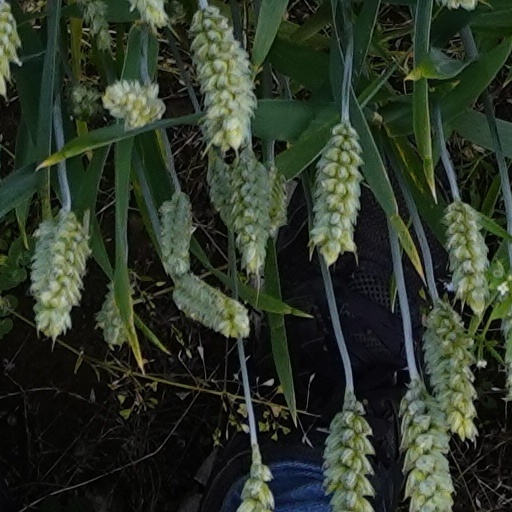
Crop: wheat